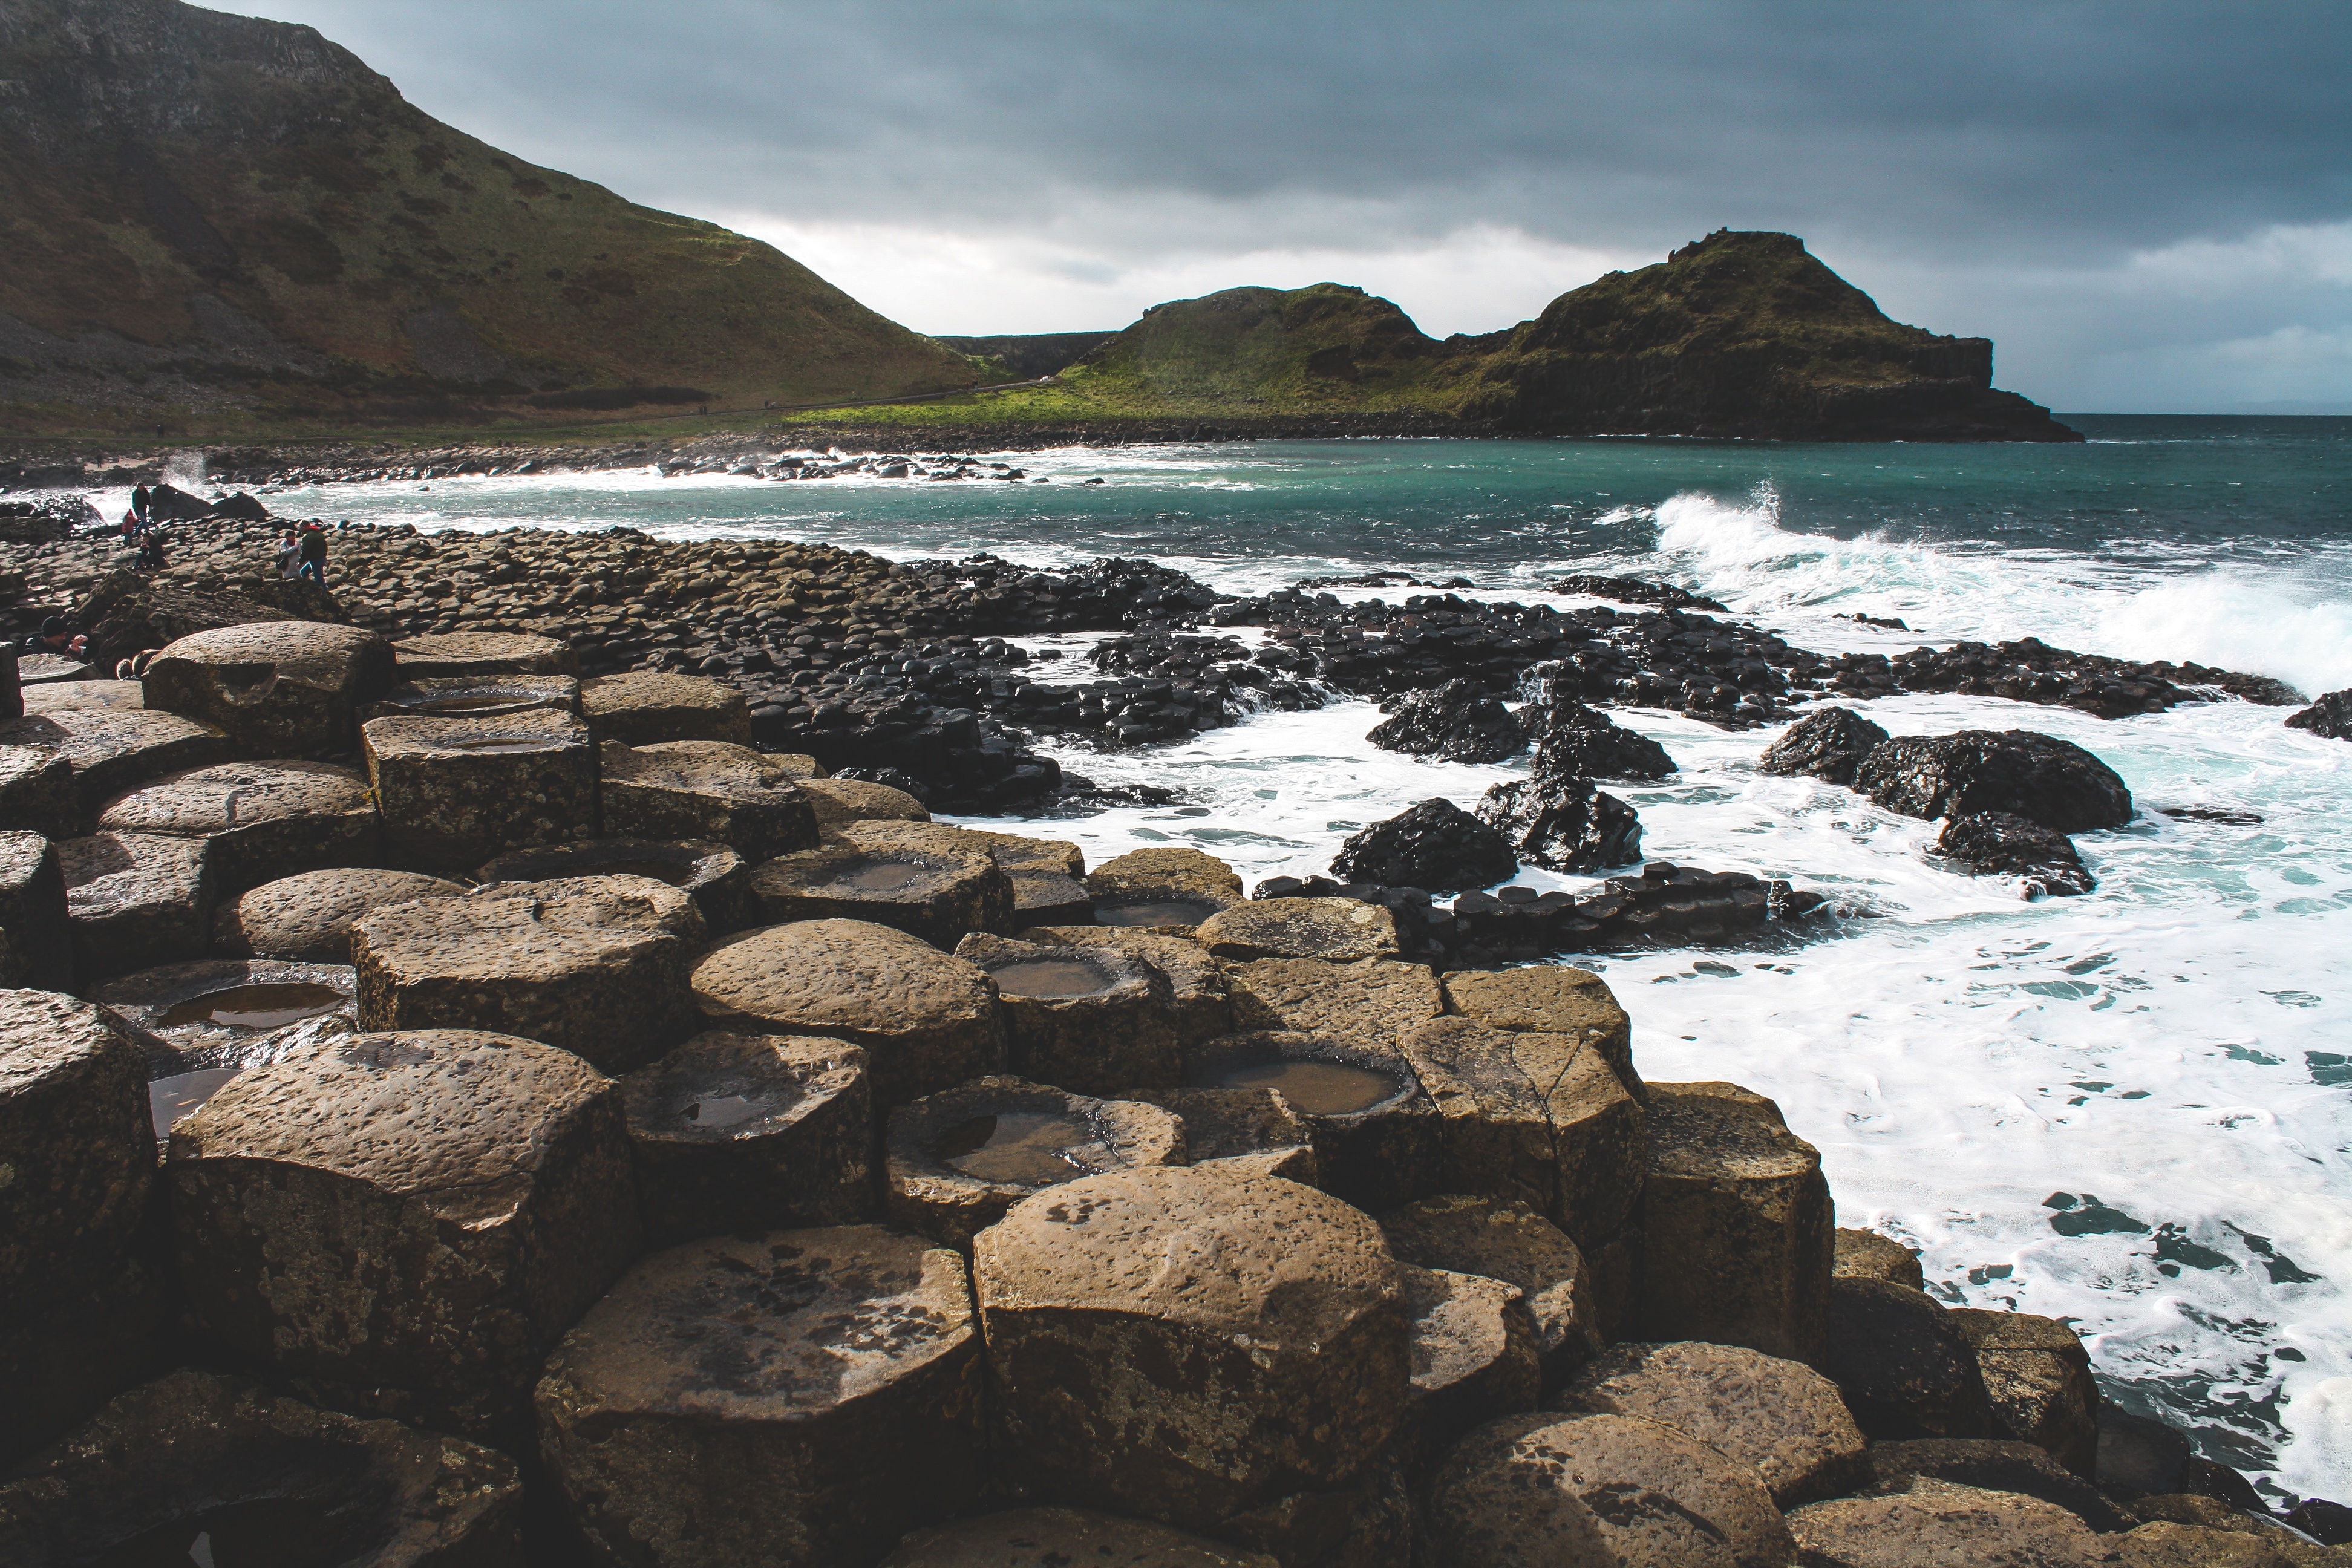
beach, landscape, sea, coast, water, rock, ocean, shore, wave, cove, bay, terrain, material, body of water, cape, tide pool